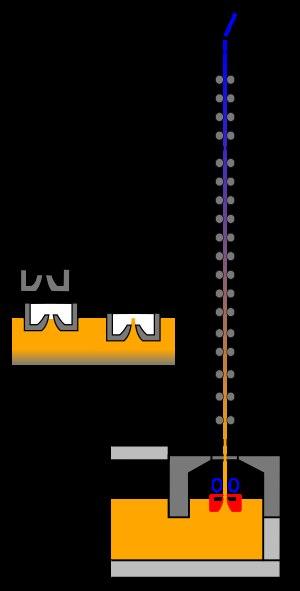
Émile Fourcault, né à Saint-Josse-ten-Noode le 1ᵉʳ juin 1862 et mort à Lodelinsart le 11 octobre 1919, est un ingénieur belge typique du développement industriel du sillon industriel de la Belgique au XIXᵉ siècle. Il étudie d'abord au lycée de Metz avant d'intégrer l'École spéciale des mines et des arts et manufactures de Liège, aujourd'hui intégrée à l'université de Liège, où il décroche un diplôme d'ingénieur en 1885.